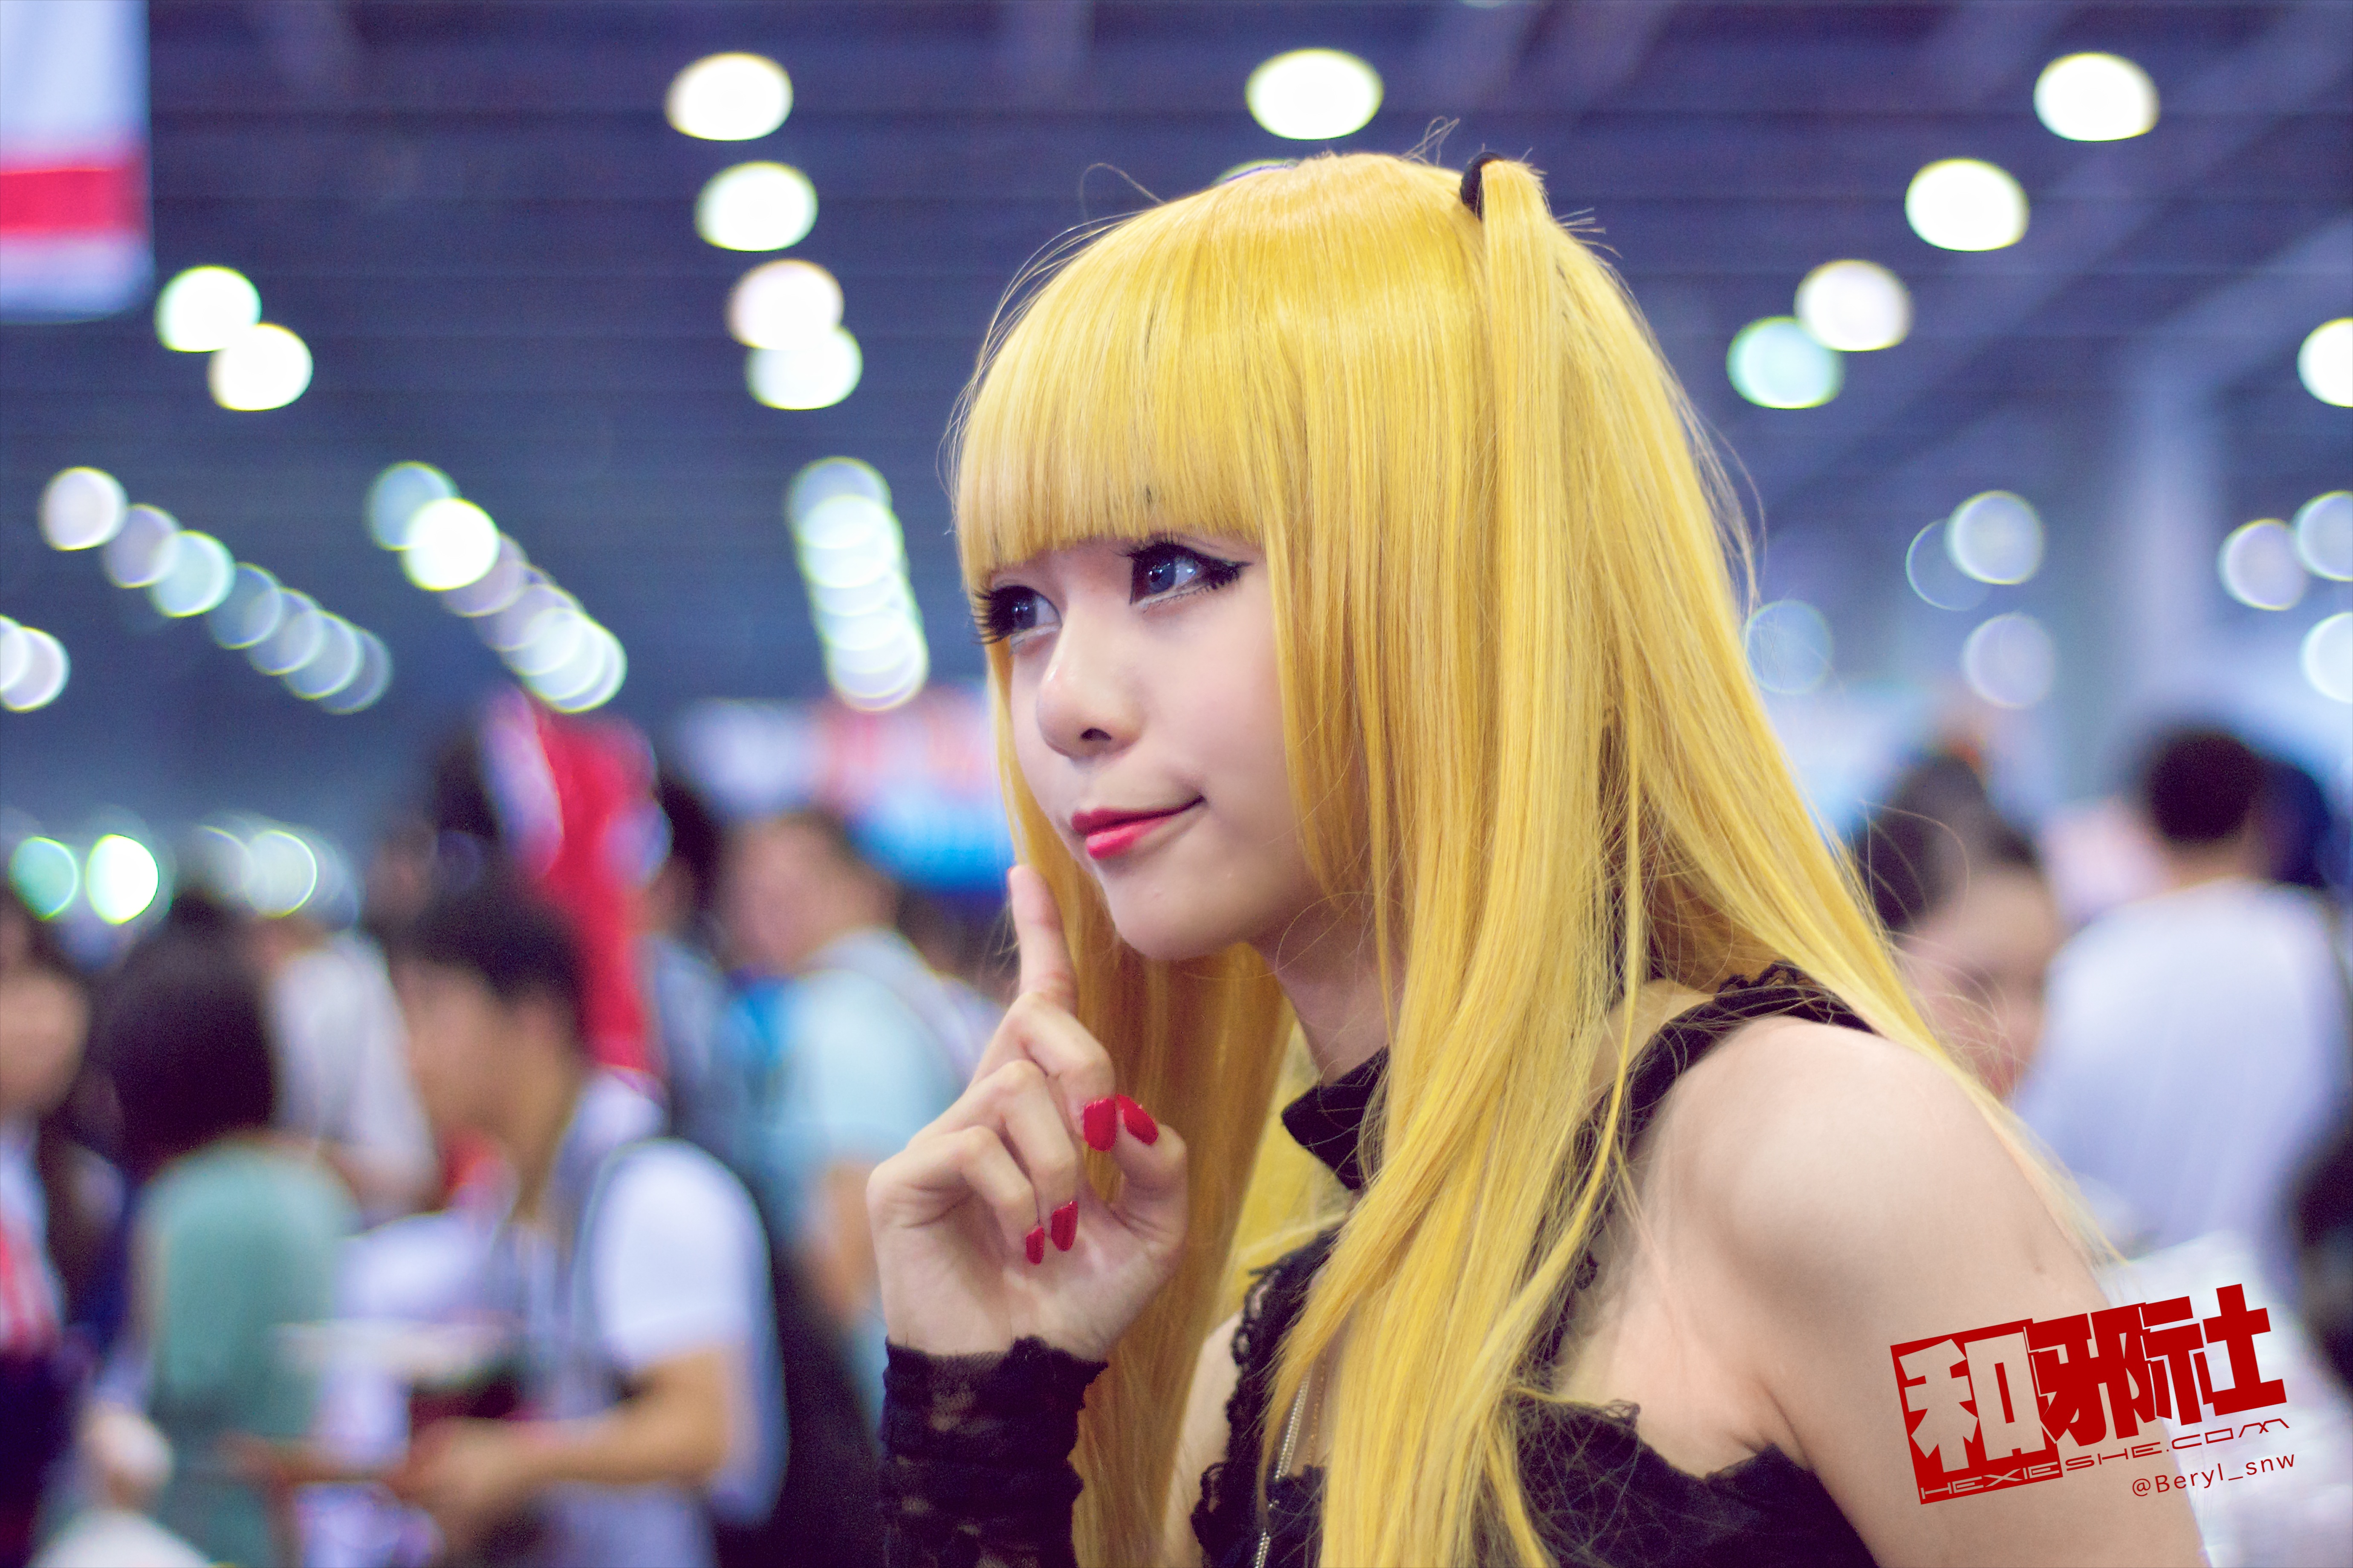
girl, cute, clothing, cosplay, girls, canton, blond, costume, china, anime, comic, comiccon, guangzhou, showgirl, acg, cos